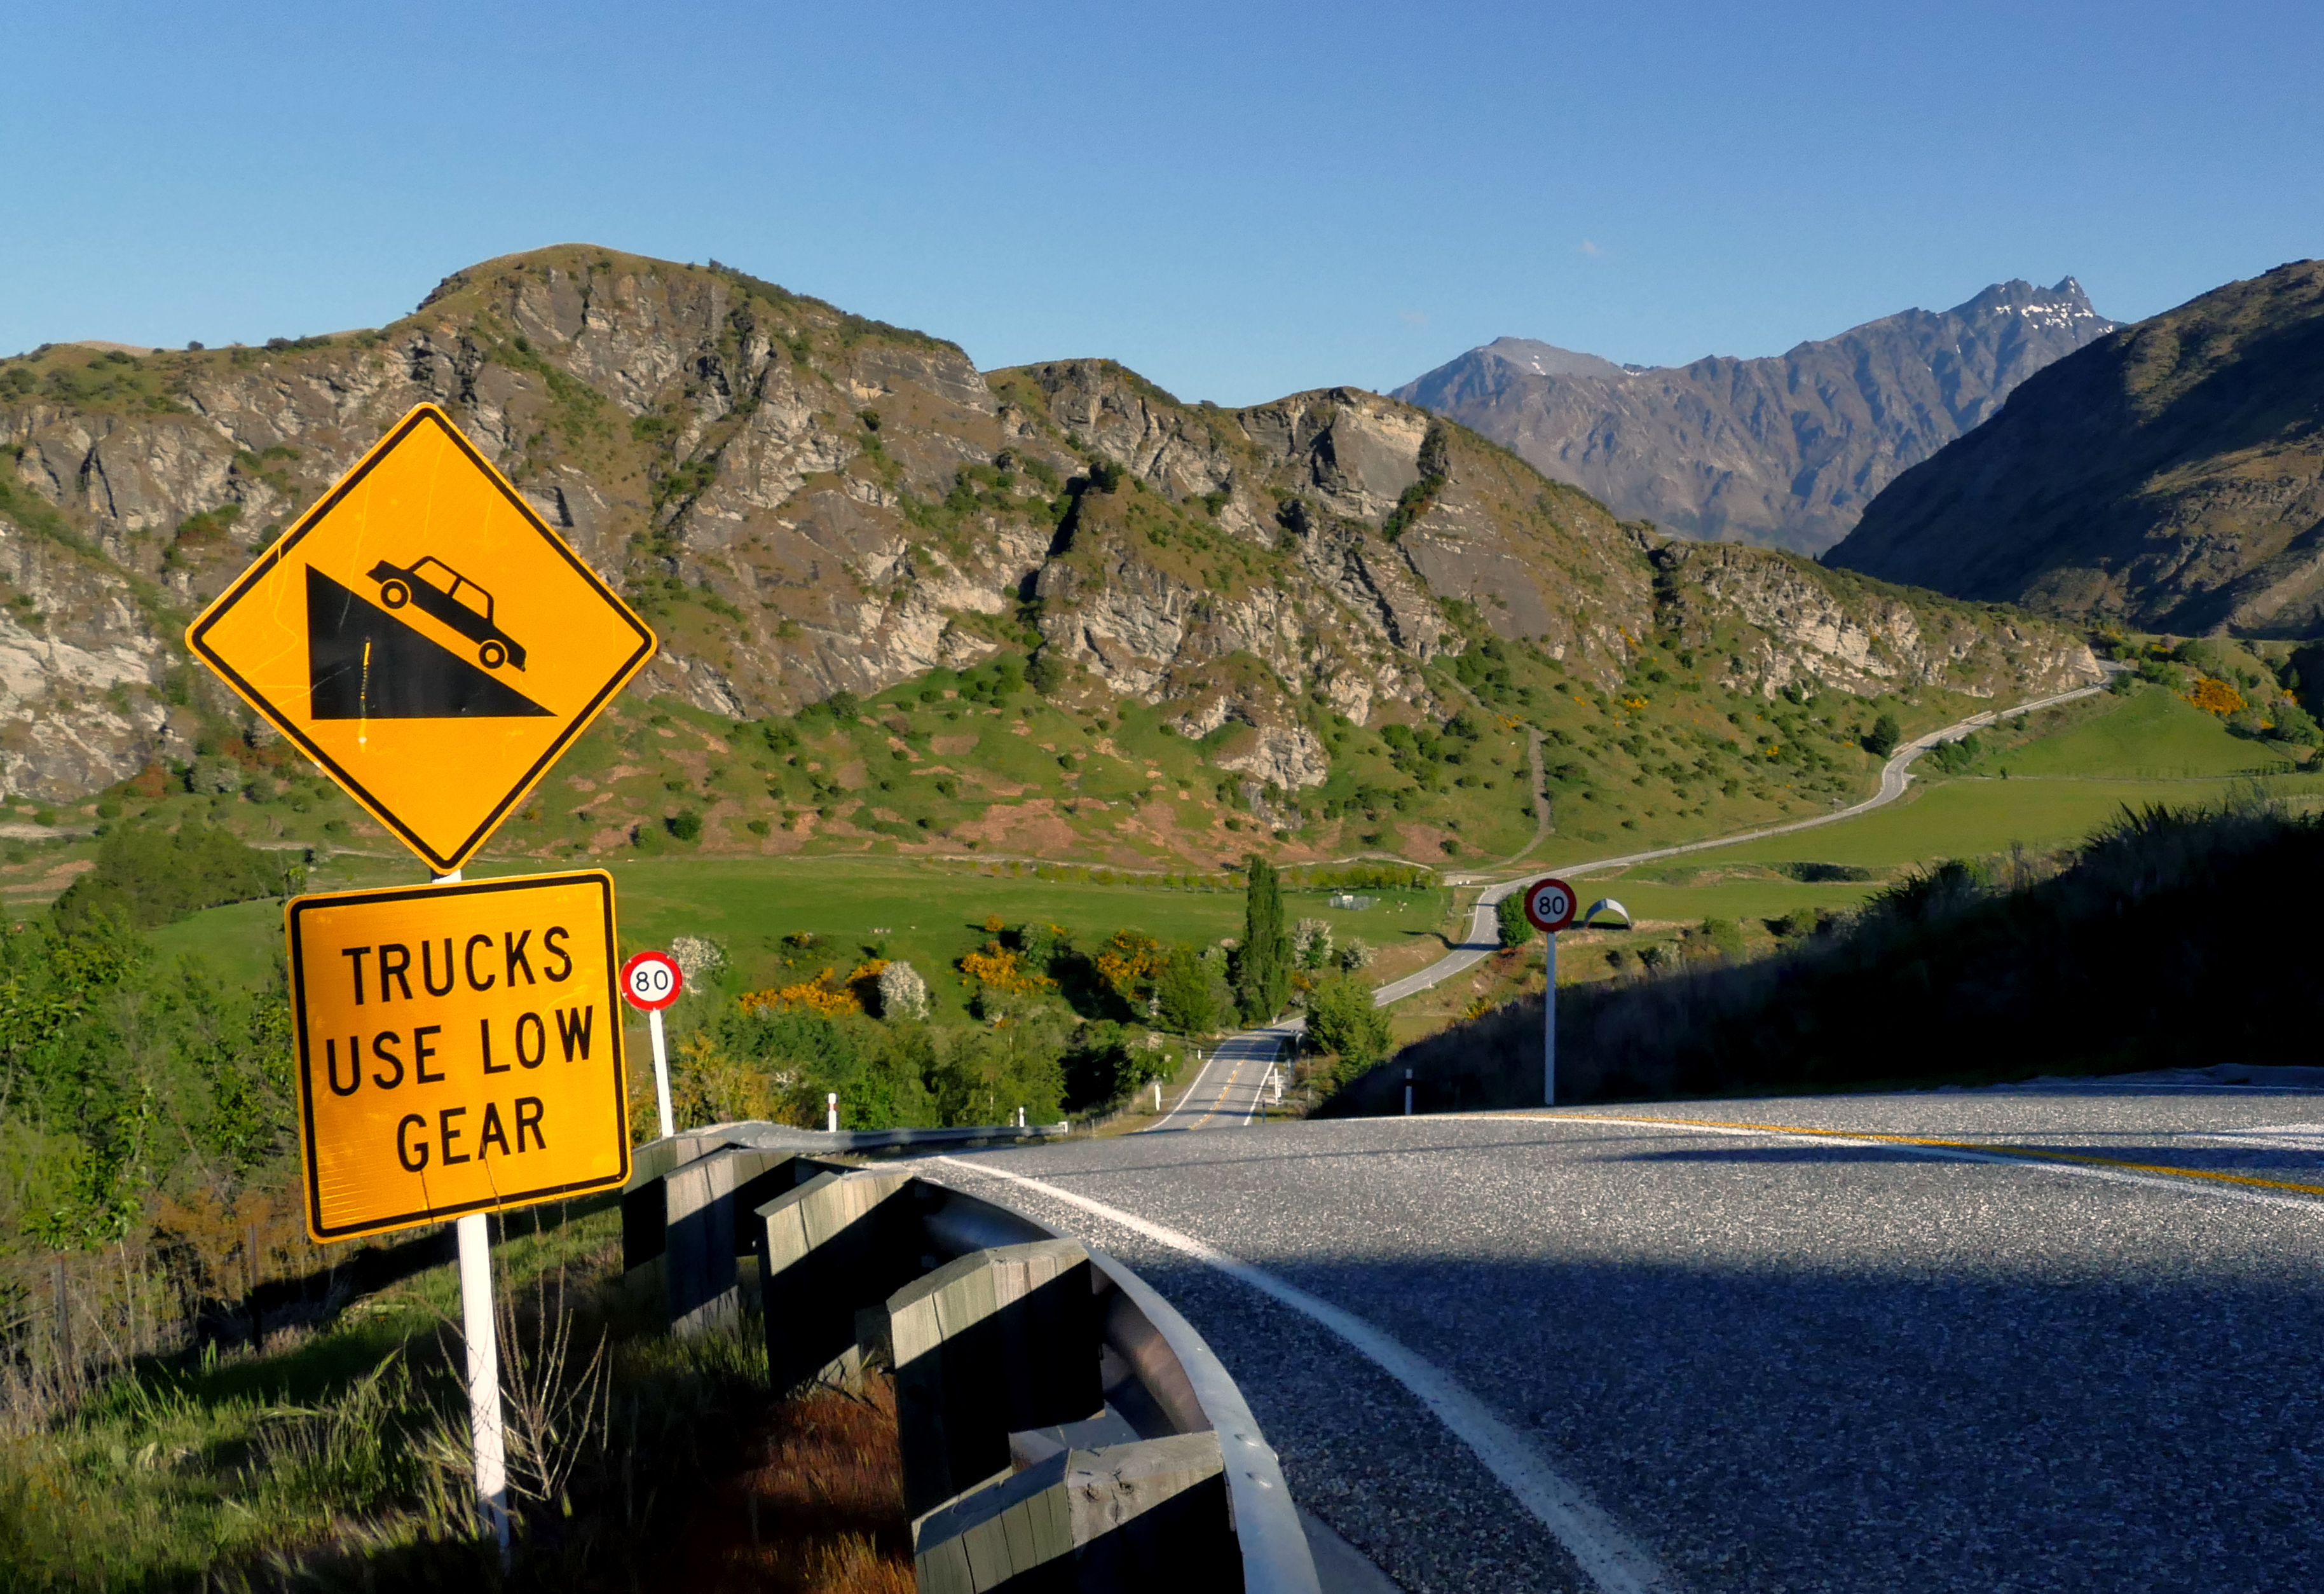
mountain, road, highway, valley, mountain range, road trip, alps, infrastructure, flickrelite, mountain pass, mountainous landforms, controlled access highway